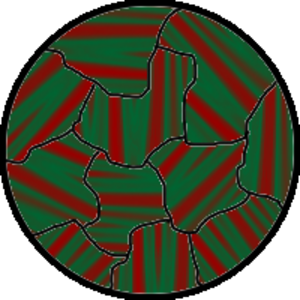
Un domaine magnétique, ou domaine de Weiss, est une région d'un matériau dans laquelle les moments magnétiques sont orientés dans la même direction, l'aimantation y est donc uniforme. La région séparant les domaines magnétiques est appelée paroi de domaine, dans laquelle l’aimantation change progressivement de direction. Dans un domaine magnétique, les moments magnétiques de chaque atome sont alignés les uns avec les autres et pointent dans la même direction. La structure des domaines magnétiques est responsable du comportement magnétique des matériaux ferromagnétiques comme le fer, le nickel, le cobalt et de leurs alliages, mais cela concerne aussi les matériaux ferrimagnétiques.
Pierre Ernest Weiss, né le 25 mars 1865 à Mulhouse et mort le 24 octobre 1940 à Lyon, est un physicien français spécialiste du magnétisme, c'est-à-dire des mécanismes qui provoquent l'aimantation des matériaux. Il a cherché en particulier à savoir pourquoi et comment une substance comme le fer peut s'aimanter de façon forte et permanente alors que la plupart des autres matériaux restent inertes ou s'aimantent faiblement et transitoirement quand ils sont mis en présence d'un champ magnétique.
Le ferromagnétisme est le mécanisme fondamental par lequel certains matériaux sont attirés par des aimants ou forment des aimants permanents. On distingue en physique différents types de magnétismes. Le ferromagnétisme se trouve être celui à l’origine des champs les plus importants : c’est celui qui crée des forces suffisamment importantes pour être senties et qui est responsable du phénomène bien connu de magnétisme dans les aimants de la vie quotidienne. La matière répond faiblement aux champs magnétiques selon trois autres types de magnétismes : le paramagnétisme, le diamagnétisme et l’antiferromagnétisme, mais les forces mises en jeu sont le plus souvent très faibles au point qu’elles ne peuvent être détectées que par des instruments de laboratoire particulièrement sensibles.